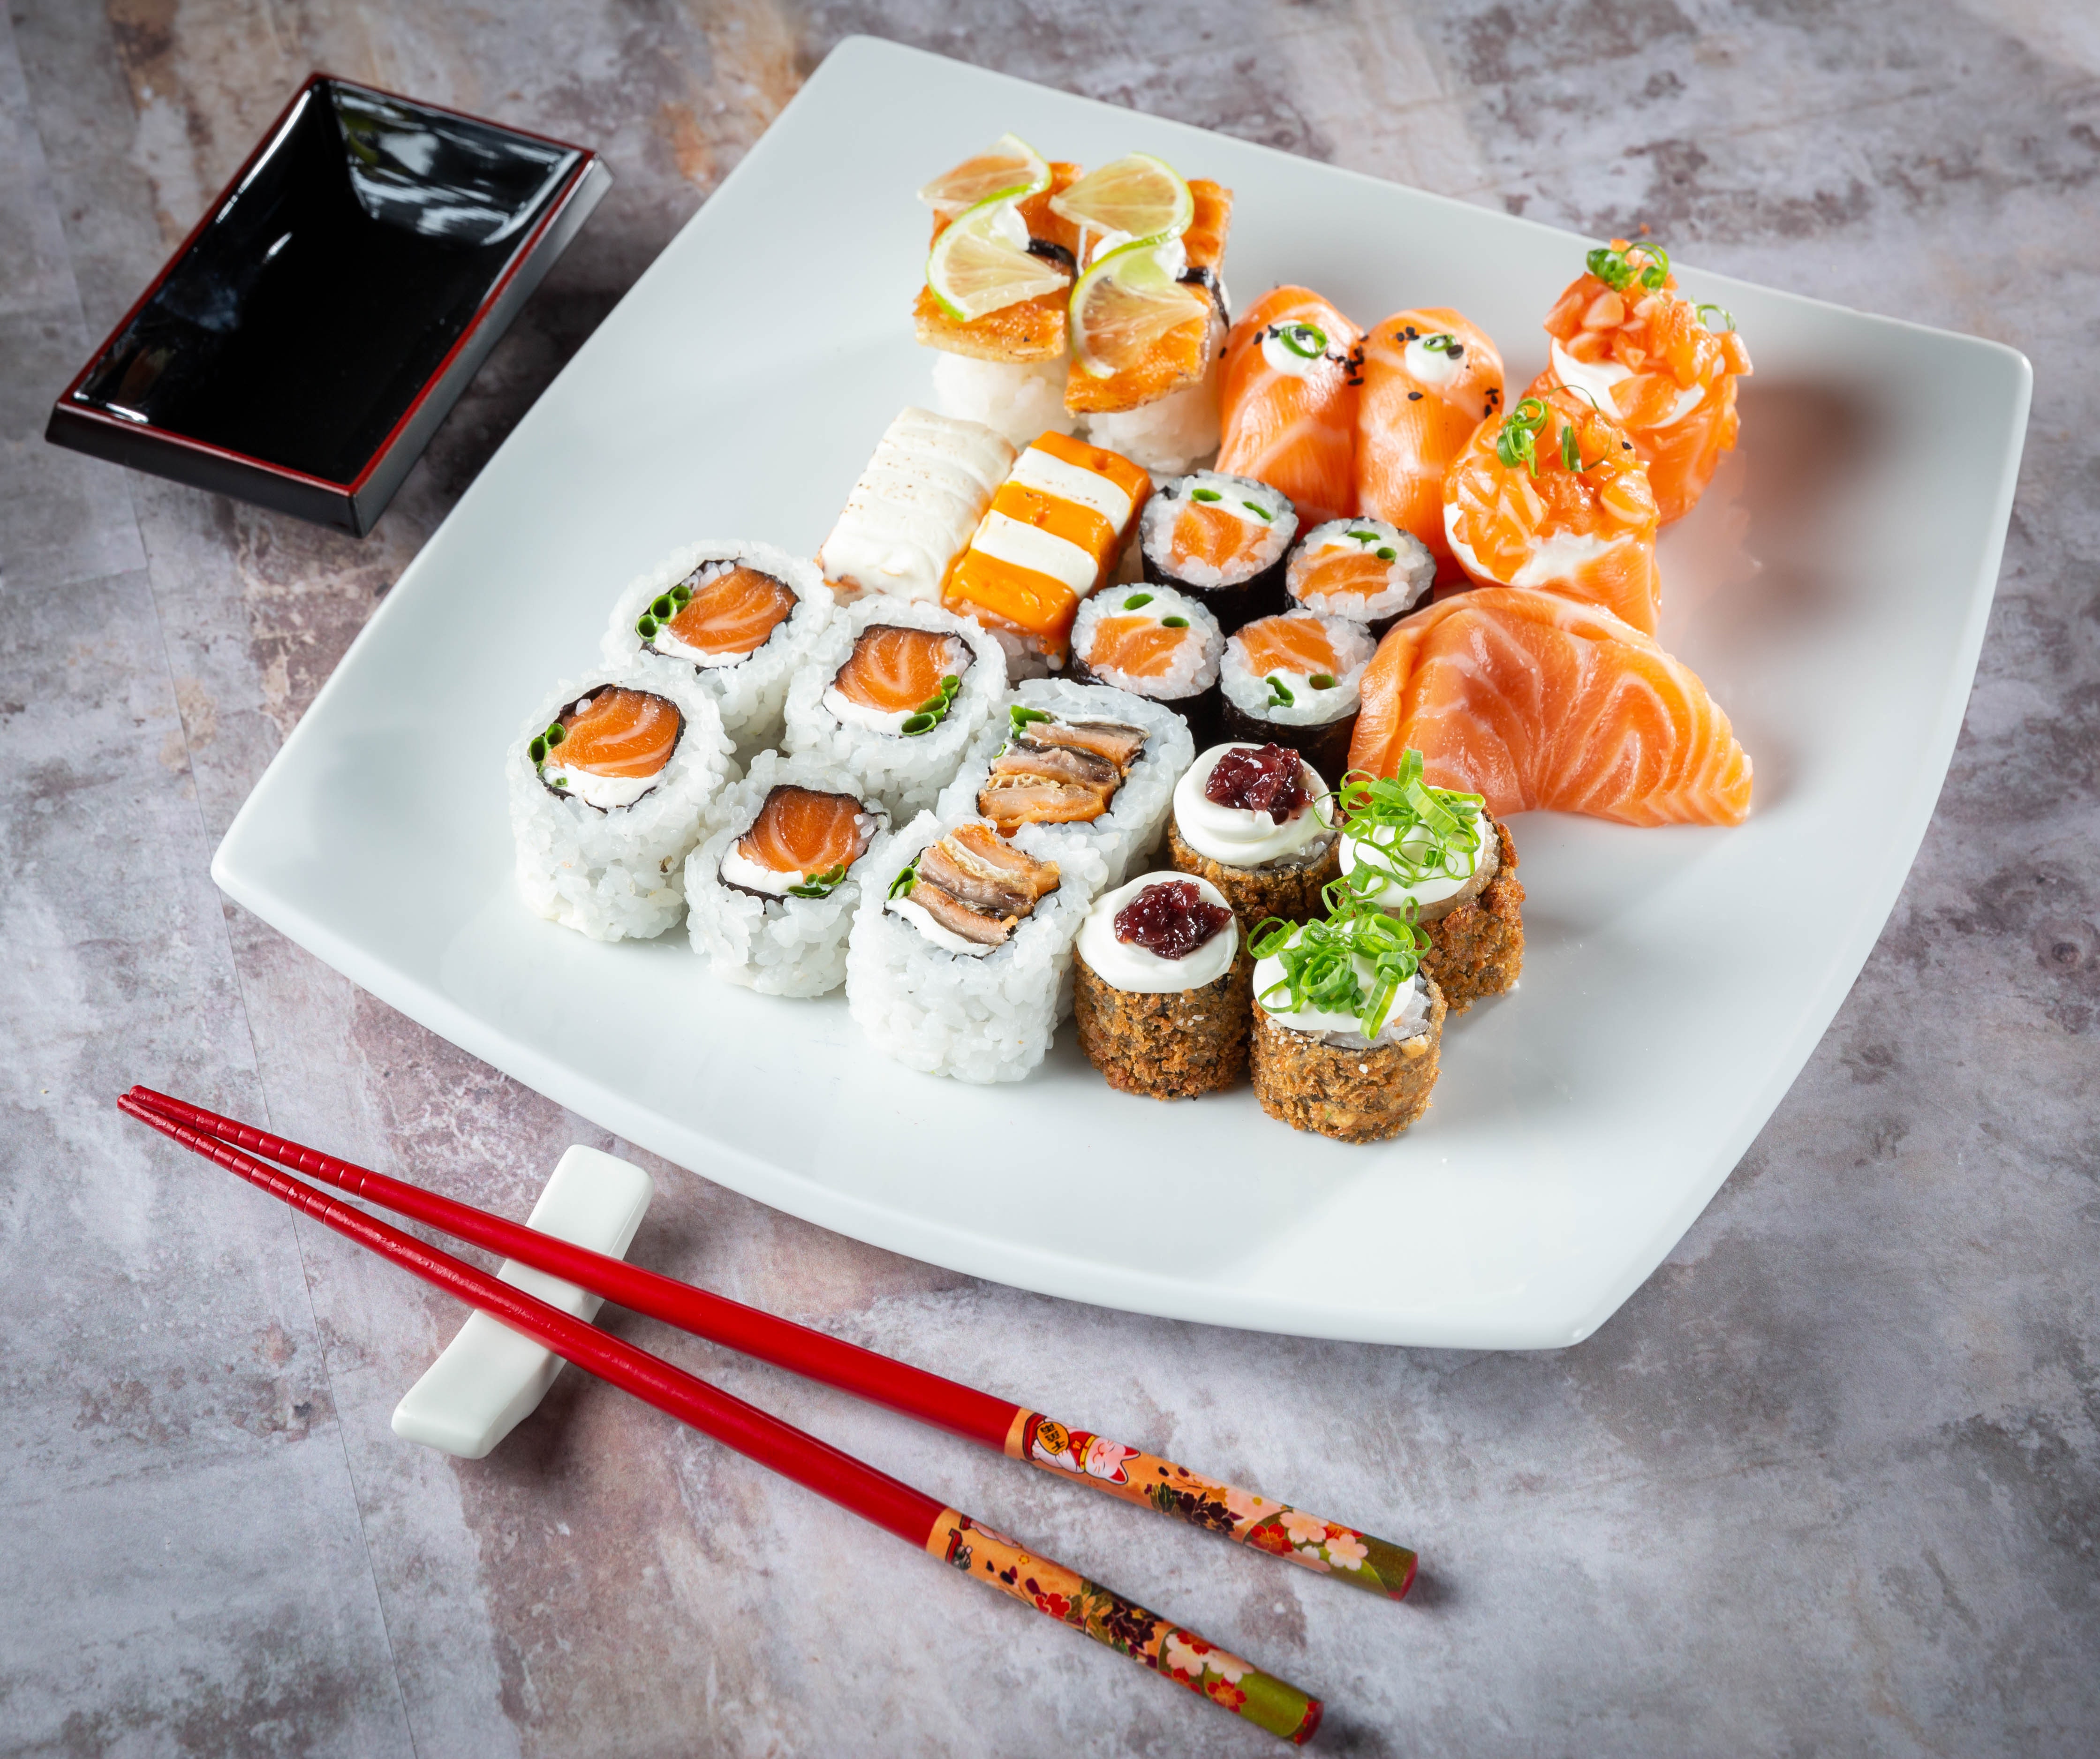
food, tableware, ingredient, recipe, plate, dishware, cuisine, dish, sushi, garnish, produce, serving tray, fast food, finger food, comfort food, sweetness, culinary art, platter, Cicchetti, condiment, hors d oeuvre, side dish, serveware, delicacy, california roll, baked goods, la carte food, mobile phone, sashimi, canape, junk food, dessert, meal, japanese cuisine, telephone, mediterranean food, breakfast, herb, brunch, baking, tart, appetizer